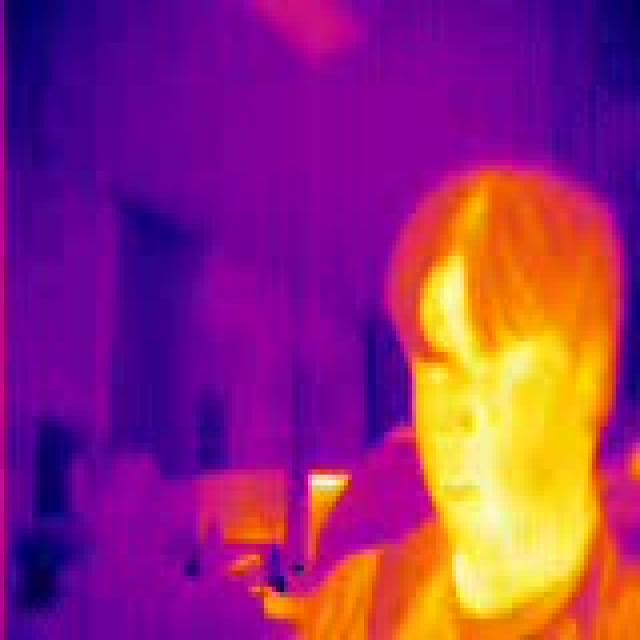
Detected objects:
label: person